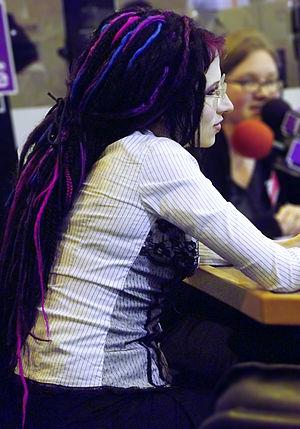
Sofi Oksanen au salon du livre, France culture, Paris, 18 mars 2011 — 72 dpi, 16,8 × 24 cm.
Sofi Oksanen est une écrivaine finlandaise, née à Jyväskylä le 7 janvier 1977. Son troisième roman, Purge, qui a reçu de nombreux prix en Finlande, l'a fait connaitre en France, où il a également été primé du prix Femina étranger et du prix du roman Fnac.